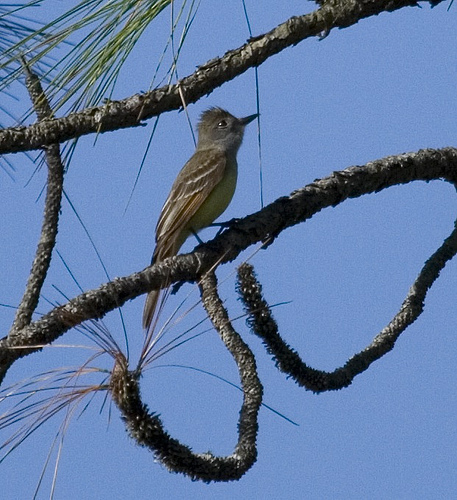
this bark colored bird has a ruffled crown and white wingbars.
this bird is brown in color with a skinny sharp beak and dark eye rings.
this bird has a straight black bill, a gray head, and brown wings.
small gray bird with light brown wings and crest on the head.
this bird is brown and white in color with a sharp beak, and brown eye rings.
this particular bird has a yellow belly and breast with brown secondariesa small bird with a pointed beak and ruffled crown.
this bird is black with brown and has a long, pointy beak.
this is a smaller bird with grey and brown feathers, a somewhat long and straight beak, and slightly crested feathers on the top of its head.
this bird has wings that are brown and has a white belly
Species: Great Crested Flycatcher